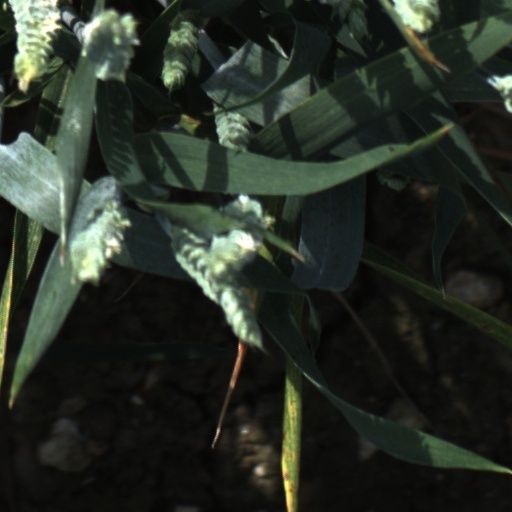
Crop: wheat